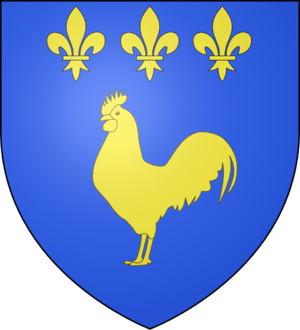
Le gaillac est un vin français d'appellation d'origine contrôlée du vignoble du Sud-Ouest de la France.